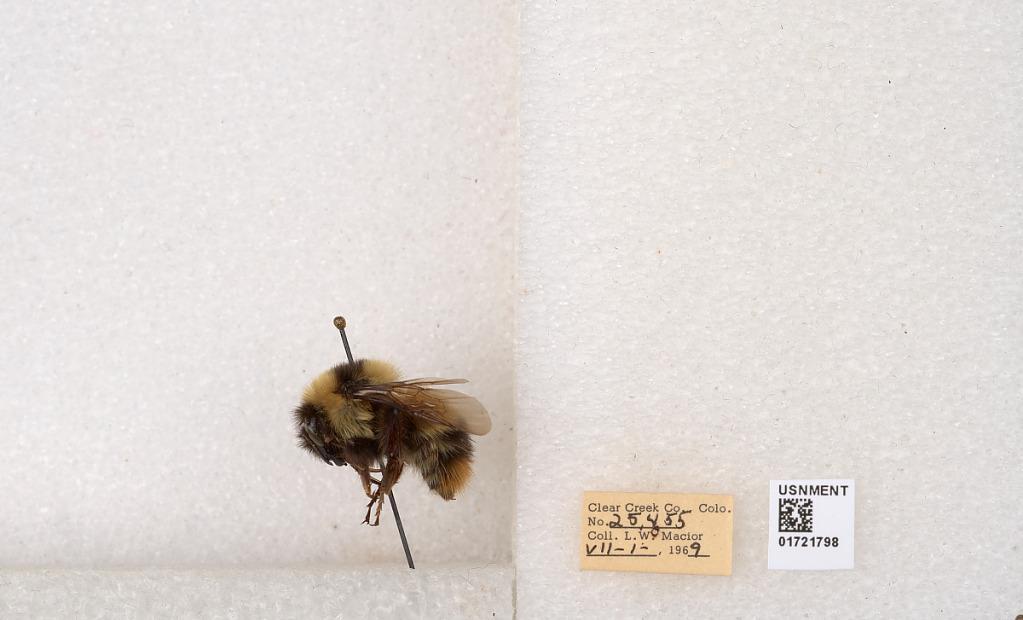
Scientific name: Bombus kirbyellus
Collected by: L. Macior
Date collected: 1969-7-1
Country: United States
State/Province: Colorado
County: Clear Creek
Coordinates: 39.6891, -105.644